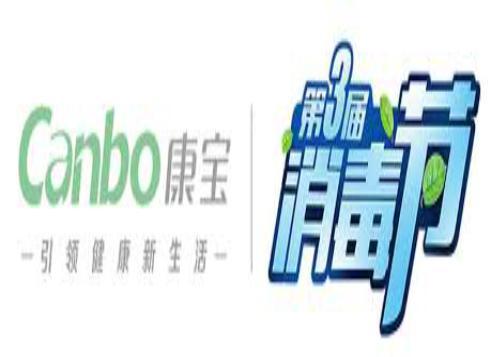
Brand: canbo
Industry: Necessities